Kodaira Station

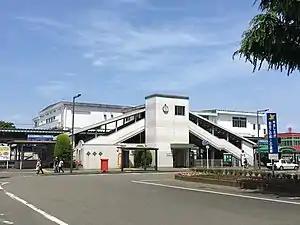
Kodaira Station, June 2020

Kodaira Station is served by the 47.5 km Seibu Shinjuku Line from in Tokyo to in Saitama Prefecture. It is located 22.6 kilometers from the terminus of the line at Seibu-Shinjuku. It is also the terminus for the 14.3 kilometer Seibu Haijima Line to .